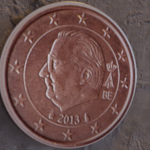
Coin value: 1cent
Country: be
Edition: 2013